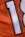
Number: 1